Hydro-Québec's electricity transmission system

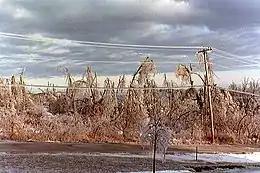
Damage to trees and a power distribution line

From January 4/5 to January 10, 1998, warm moist air from the south overriding cold air from the north produced an ice storm, leading to over 80 hours of freezing rain and drizzle. For days, a continuous shower of mostly freezing rain amounted to of water equivalent of precipitation. Places like Montreal and the South Shore were especially hard hit, with of largely freezing rain falling. These heavy precipitation totals wreaked havoc on the regional power transmission system.